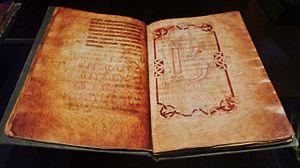
Cartulaire de Landévennec (parchemin du XIe siècle), fac-similé d'une double page (Musée de l'Ancienne abbaye de Landévennec, l'original se trouve à la Bibliothèque municipale de Quimper)
Le cartulaire de Landévennec est un manuscrit daté du XIᵉ siècle, provenant de l'ancienne abbaye de Landévennec et actuellement conservé à la Médiathèque de Quimper.
L'abbaye Saint-Guénolé de Landévennec est une abbaye située sur la commune de Landévennec, en Cornouaille. Elle est réputée avoir été fondée au Vᵉ siècle par saint Guénolé, ce qui en fait une des plus anciennes et plus importantes de Bretagne. L'historien Arthur Le Moyne de la Borderie l'a qualifiée de « Cœur de la Bretagne ». Abandonnée en 1793 et ruinée dans les années 1810, elle est relevée par une nouvelle communauté monastique bénédictine en 1958, qui y construit de nouveaux bâtiments. Elle est affiliée à la congrégation de Subiaco.